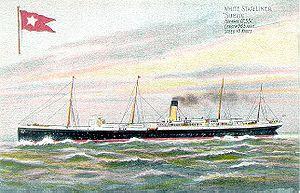
La classe Jubilee est une classe de paquebots-mixtes britanniques mis en service de 1899 à 1901 par la White Star Line. Elle tire son nom de l'époque de mise en service des premiers navires, pour la dernière année du XIXᵉ siècle. À cette époque, la compagnie décide de mettre en route un service à destination de l'Australie en passant par Le Cap. Sont ainsi mis en service, dans un premier temps l'Afric, le Medic et le Persic, puis deux ans plus tard, le Runic et le Suevic.